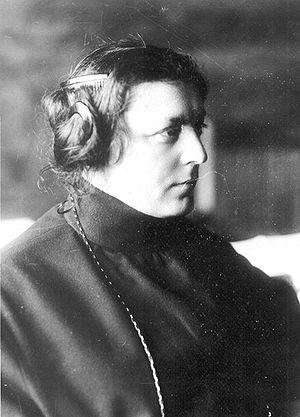
Olga Davidovna Kameneva, de son nom de naissance Bronstein, est une révolutionnaire russe bolchevique et une femme politique soviétique. Elle est la sœur de Léon Trotski et a été la première épouse du révolutionnaire russe Lev Kamenev.
La VOKS est une entité de diplomatie culturelle créée par le gouvernement du Union soviétique en 1925 pour promouvoir les contacts culturels internationaux entre écrivains, compositeurs, musiciens, directeurs de la photographie, artistes, scientifiques, éducateurs et athlètes de l'URSS avec ceux d'autres pays. L'organisation a organisé des visites et des conférences de ces travailleurs culturels.